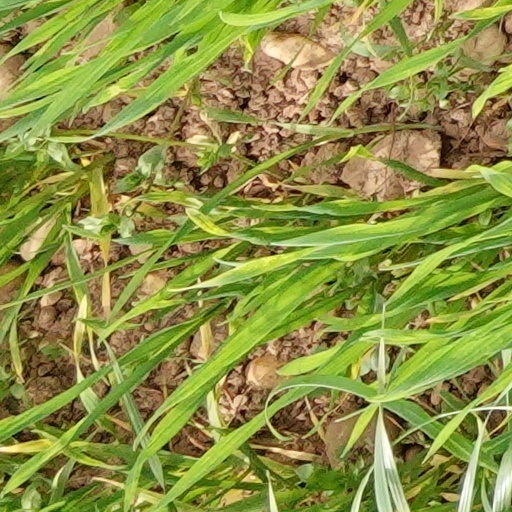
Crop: wheat